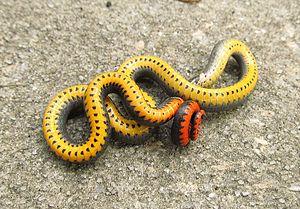
Diadophis punctatus, la Couleuvre à collier américaine, unique représentant du genre Diadophis, est une espèce de serpents de la famille des Dipsadidae.